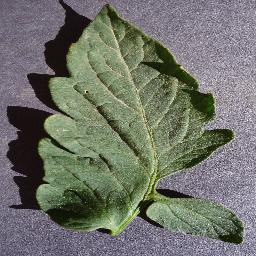
Label: Tomato___healthy